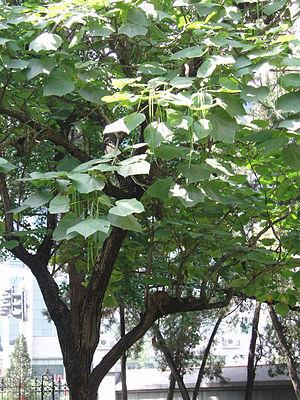
Catalpa est un genre d'arbres, les catalpas, appartenant à la famille des Bignoniacées. Les espèces sont originaires d'Amérique du Nord et d'Asie de l'Est. Cette essence sert essentiellement à l'ornement, notamment le Catalpa commun.